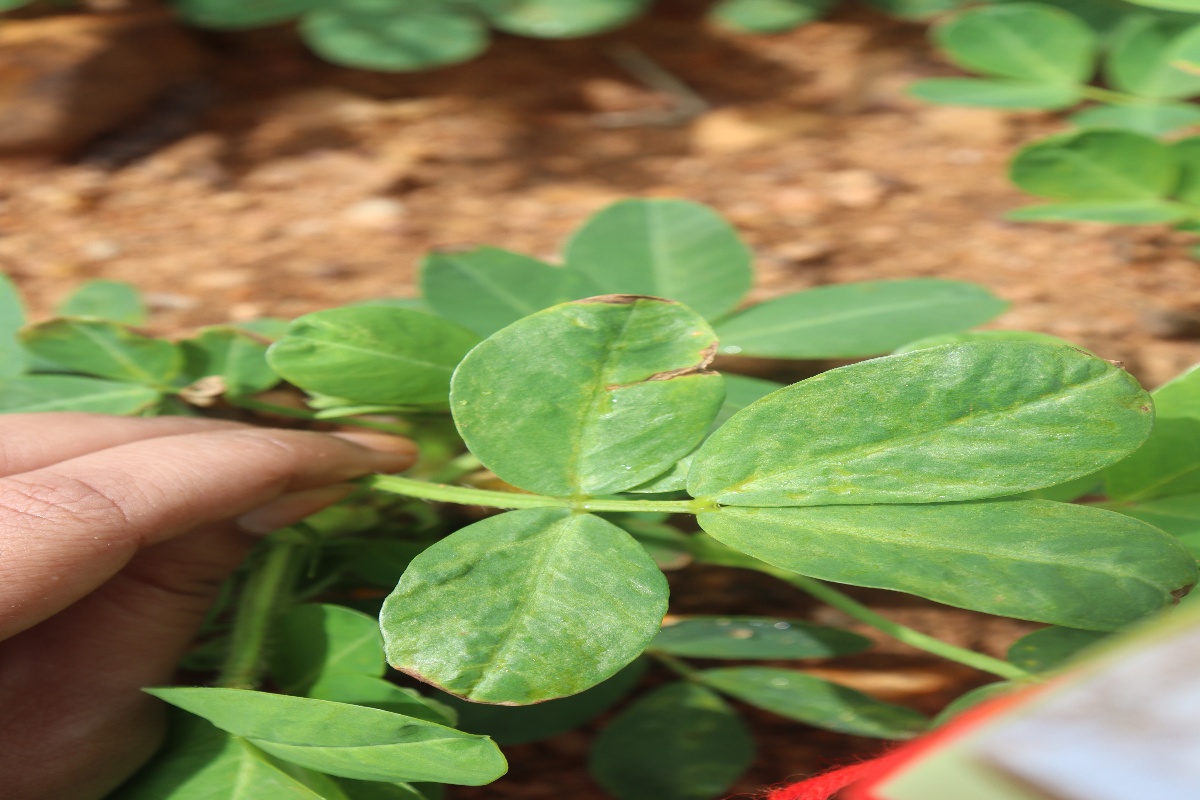
Label: early_leaf_spot